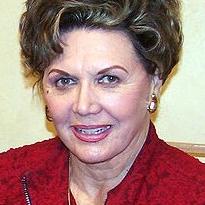
Age: 77